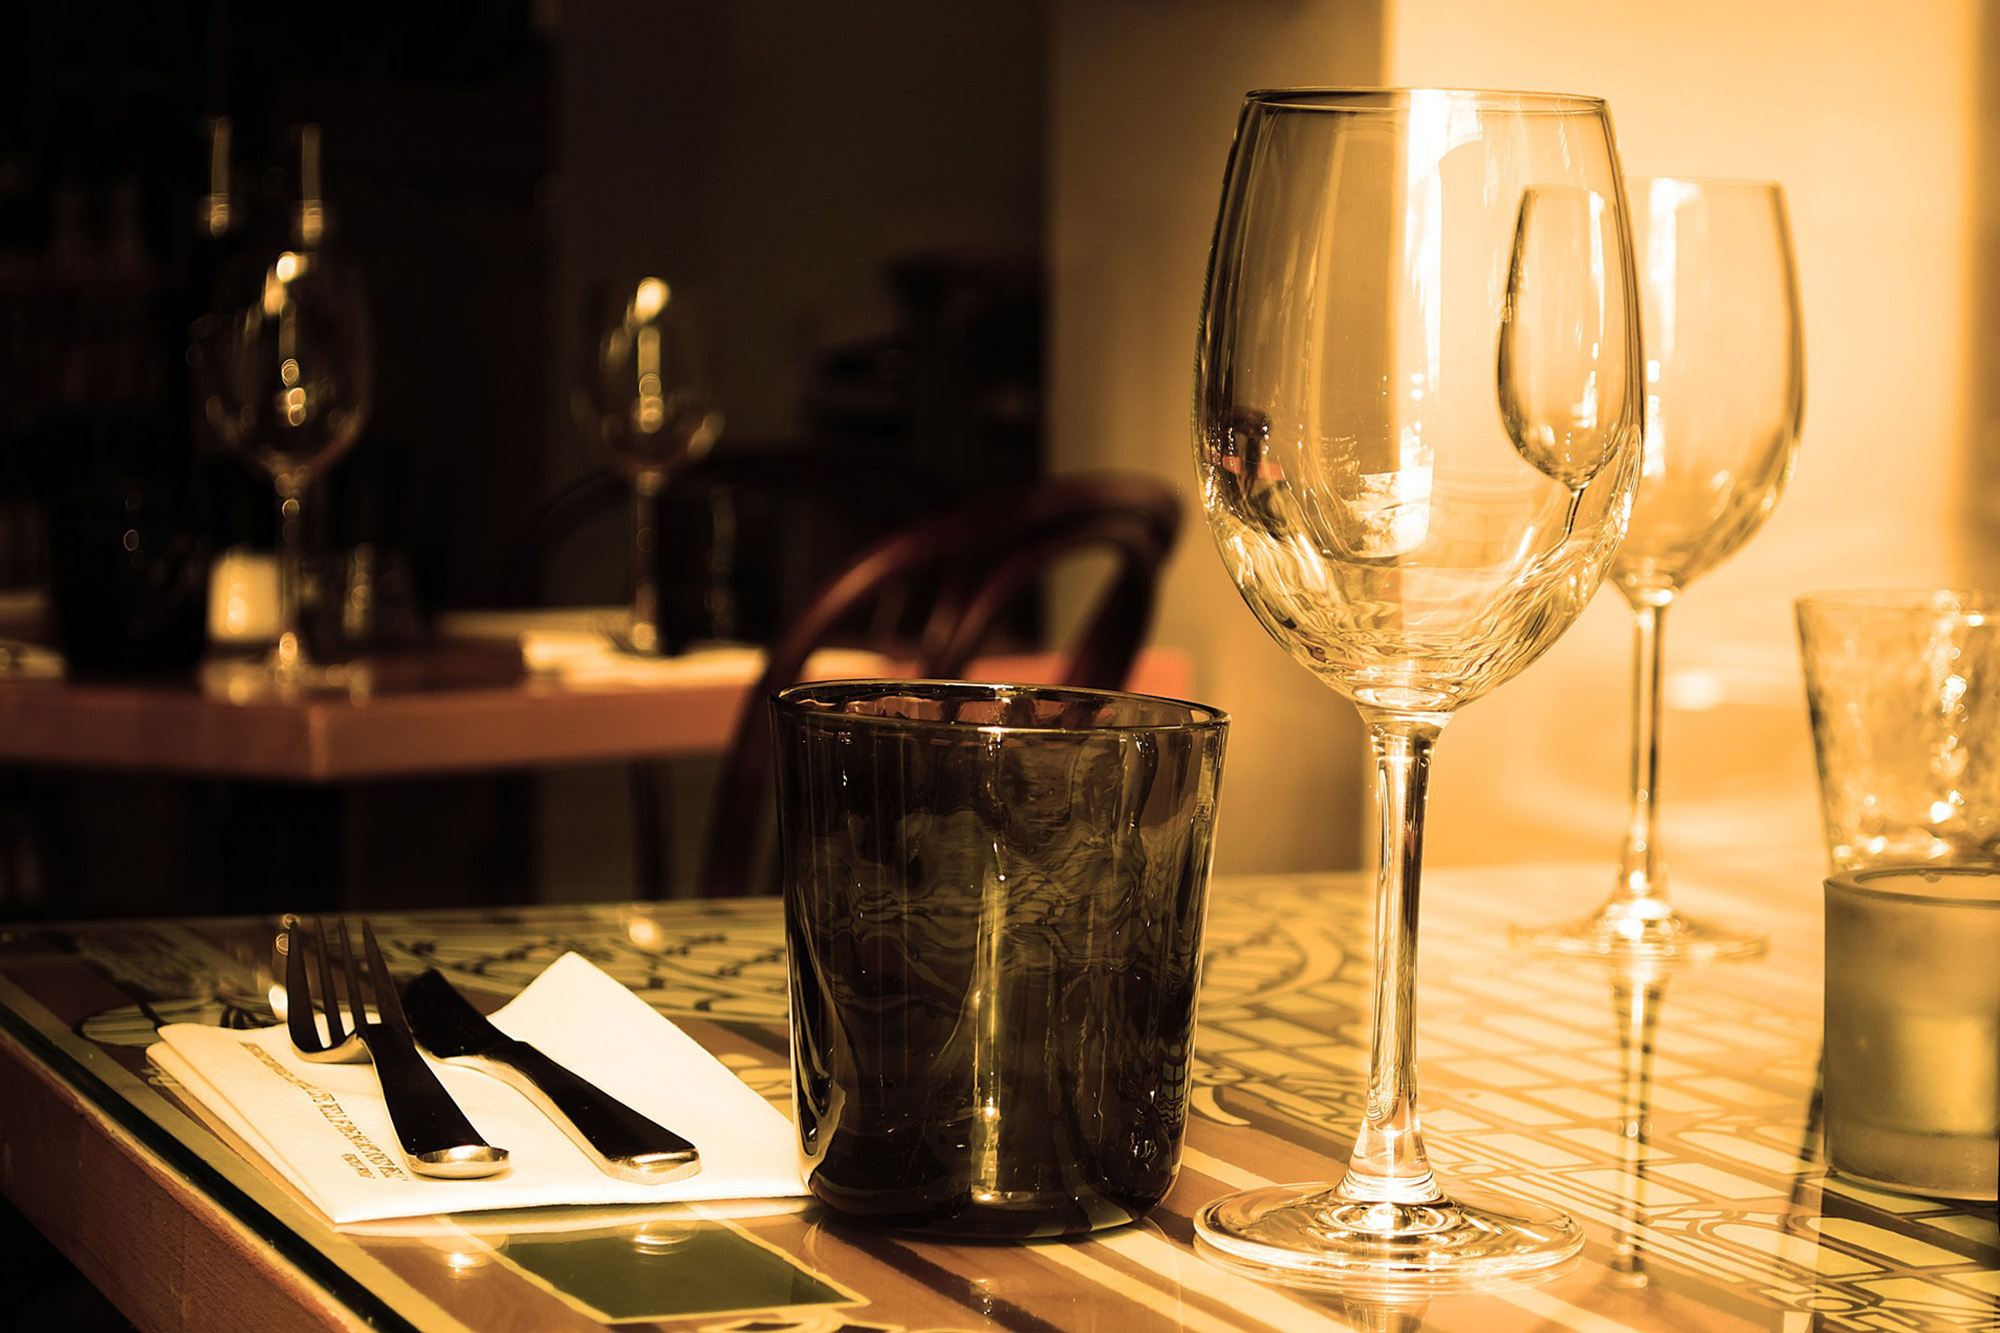
stemware, wine glass, champagne stemware, glass, drinkware, restaurant, barware, tableware, glasses, table, wine, drink, room, Snifter, champagne, interior design, still life photography